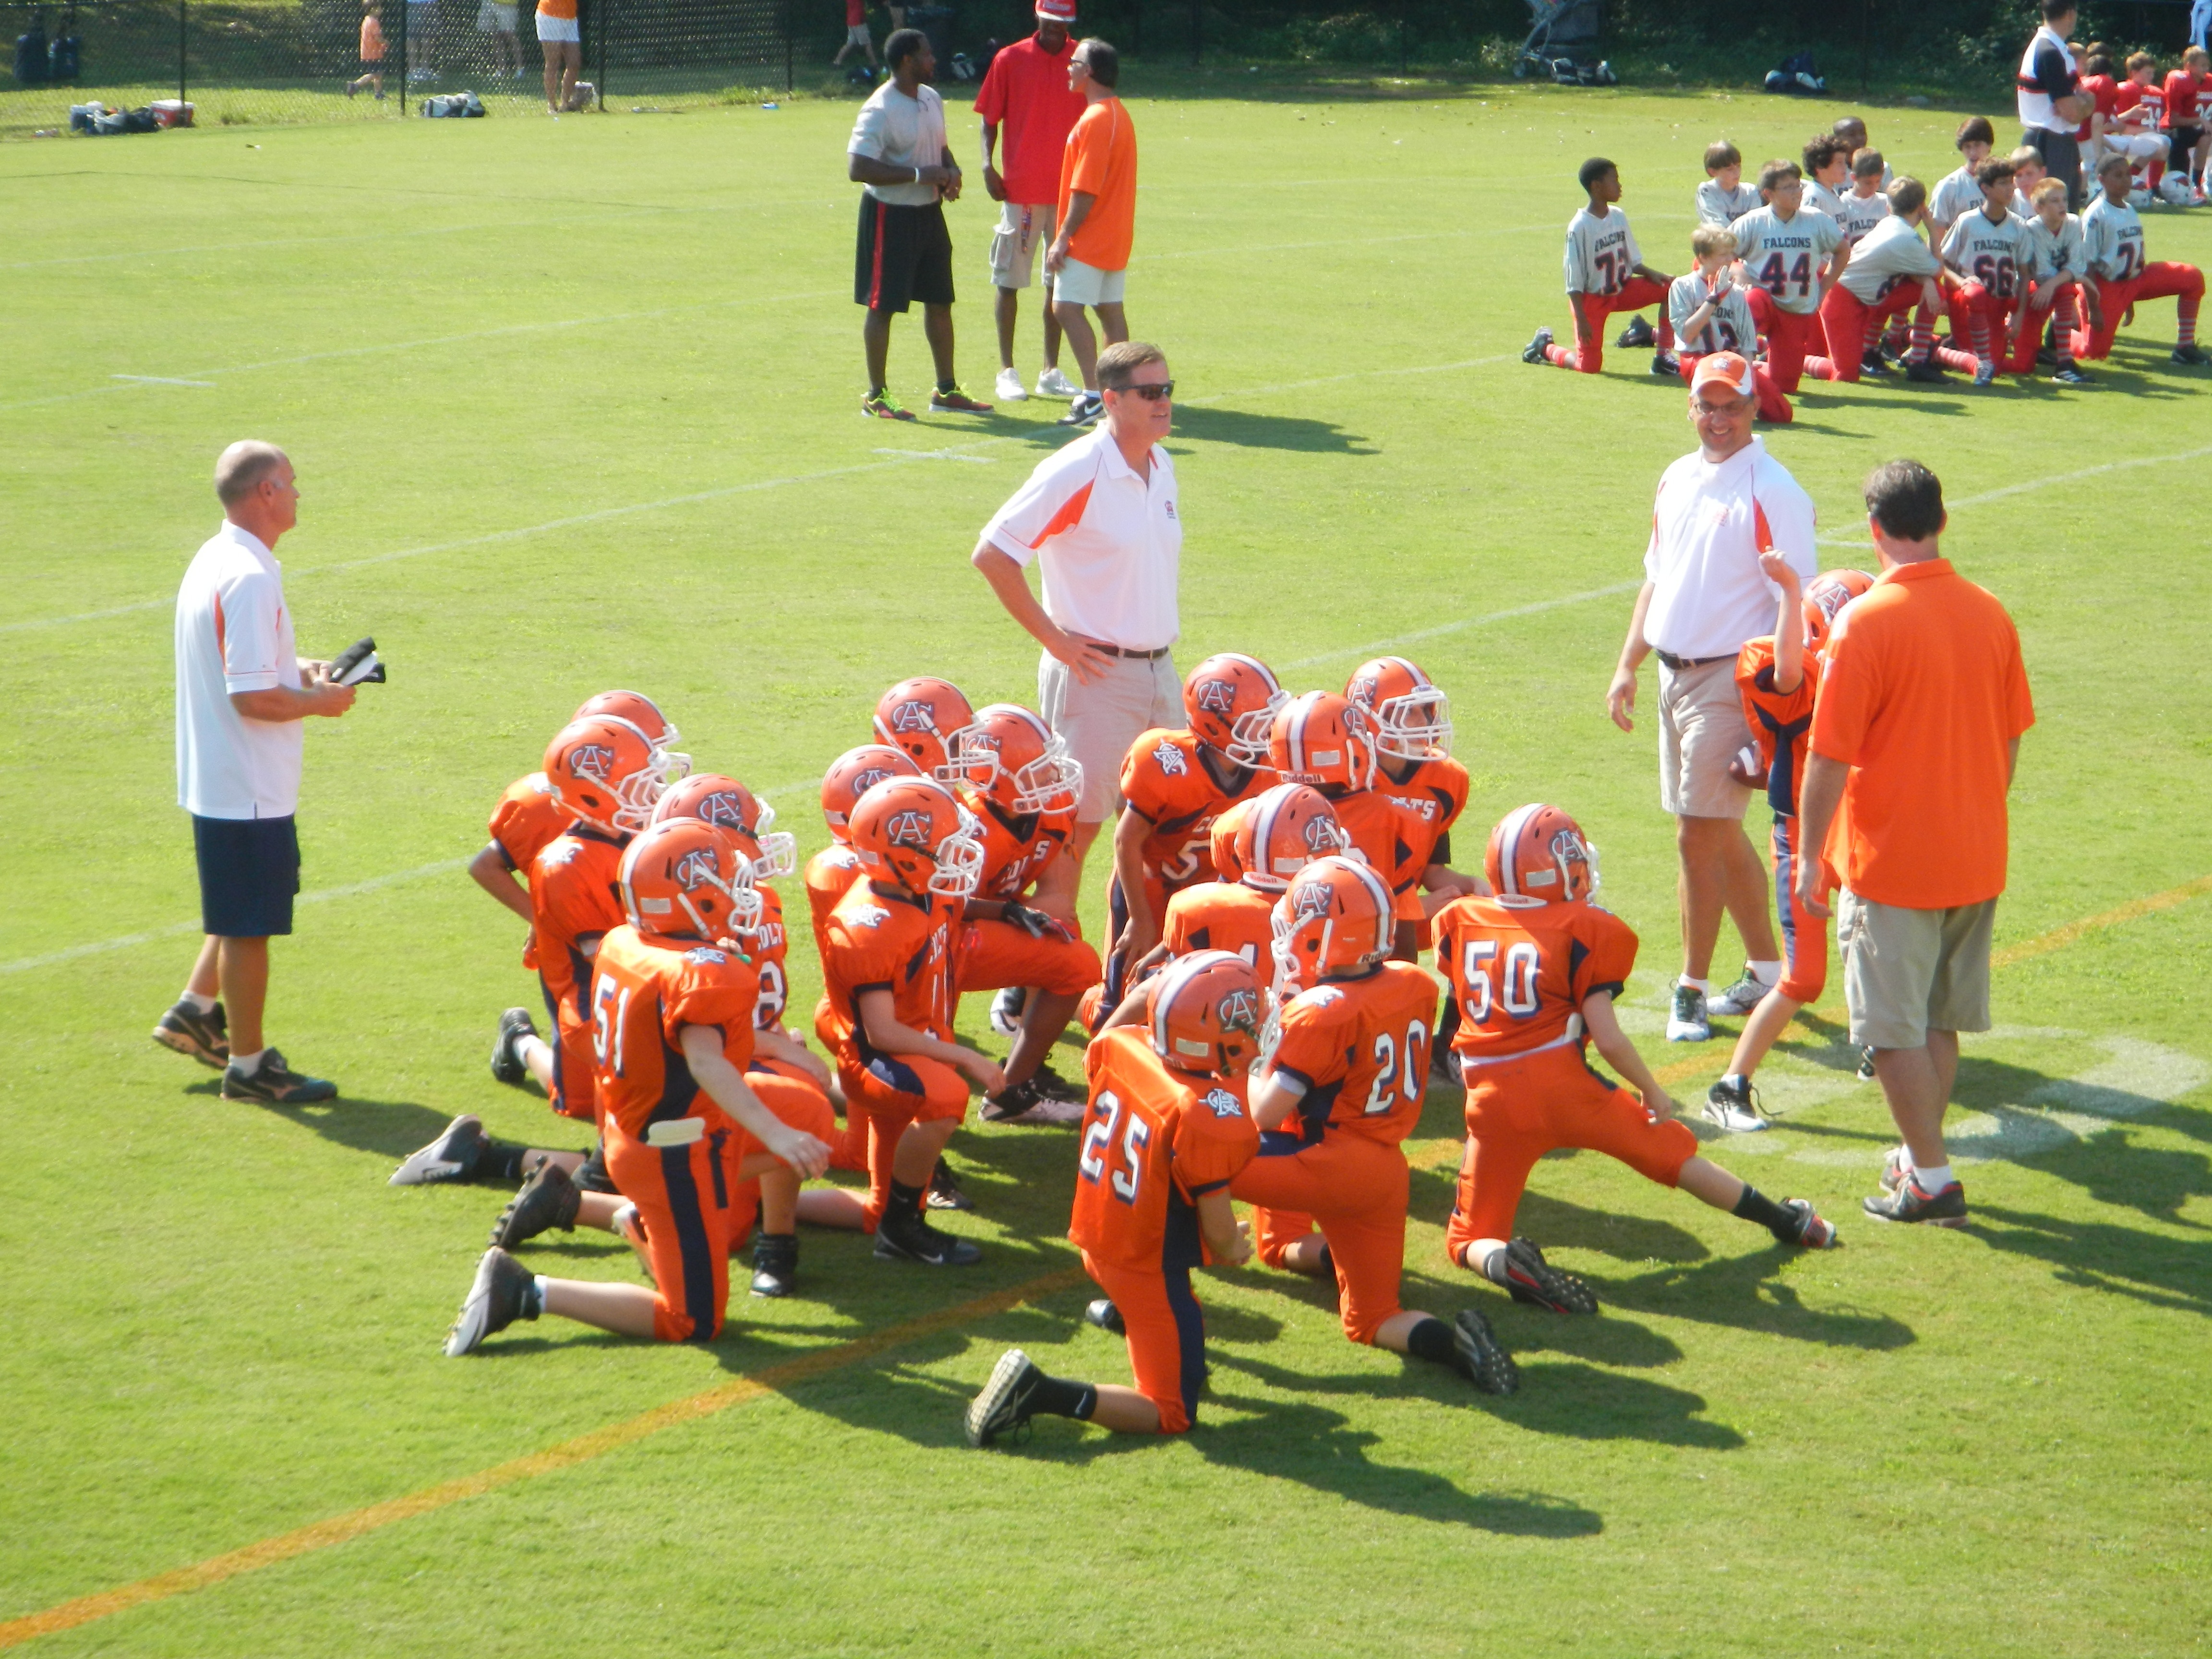
sport, field, recreation, youth, soccer, football, stadium, competition, team, american football, sports, ball, athletics, coach, tournament, tackle, ball game, team sport, youth sports, sport venue, competition event, gridiron football